Moonrise and moonset

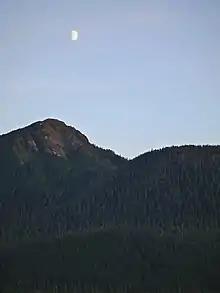
A waxing gibbous Moon, rising over mountains with coniferous trees

The Moon's position relative to Earth and the Sun determines the moonrise and moonset time. For example, a last quarter rises at midnight and sets at noon. A waning gibbous is best seen from late night to early morning. The Moon rises 30 to 70 minutes later each day/night than the day/night before, due to the fact that the Moon moves 13 degrees every day. Hence, the Earth must move 13 degrees after completing one rotation for the Moon to be visible.